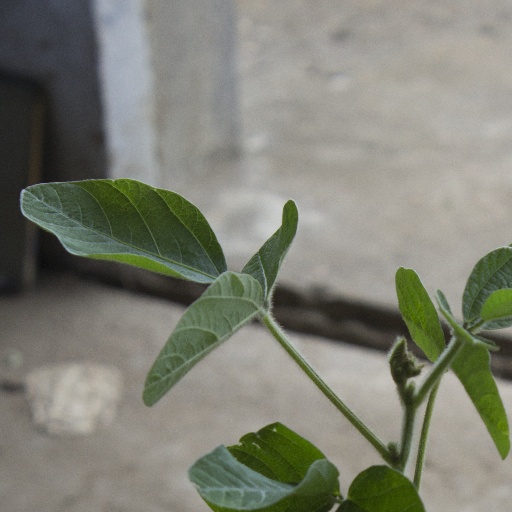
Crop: soybean